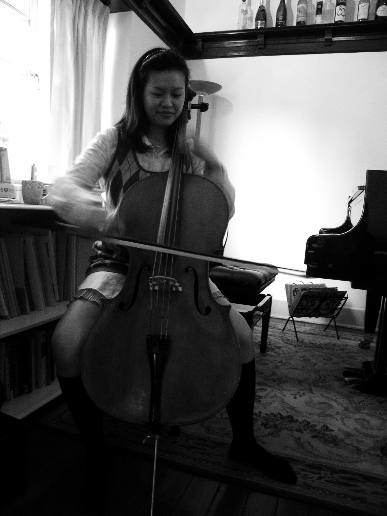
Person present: No